Answer in natural language. Considering the relative positions, is Doorway (marked B) to the left or right of twotiered metal cart (marked C)? Choose between the following options: left or right
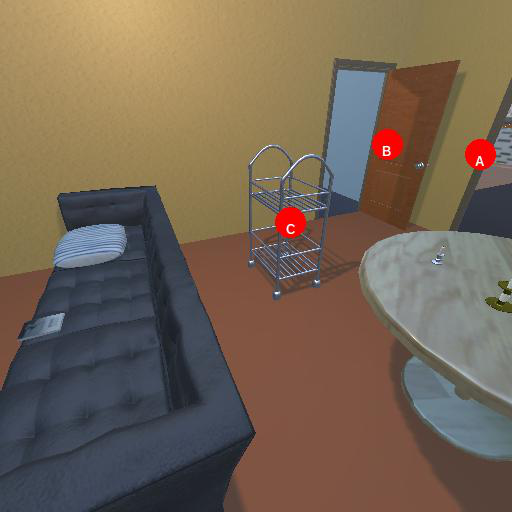
<answer>right</answer>